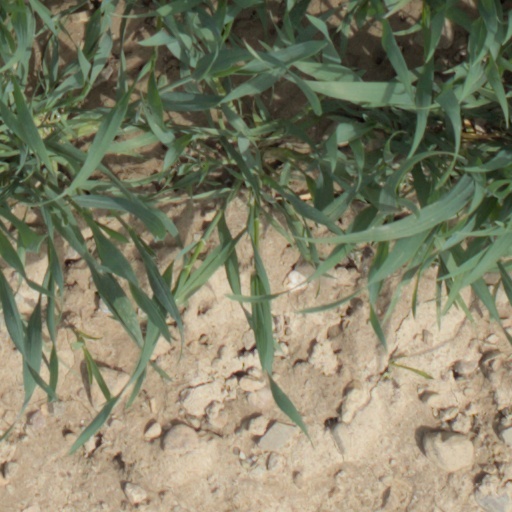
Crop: wheat